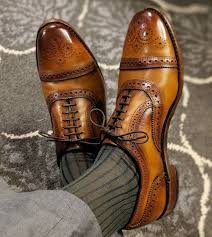
Label: Brogue